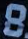
Number: 8